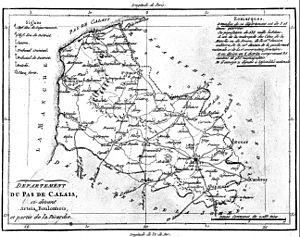
Le Pas-de-Calais est un département français, qui doit son nom au pas de Calais, le détroit qui le sépare de l'Angleterre. La préfecture de ce département est Arras. L'Insee et la Poste lui attribuent le code 62.